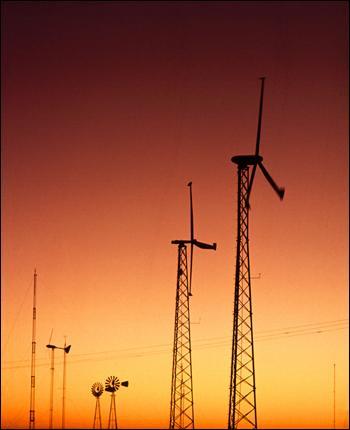
Label: not_food